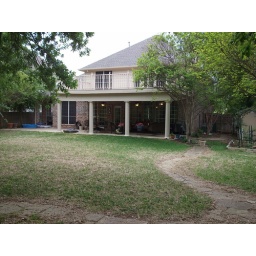
rock path on ground in back yard